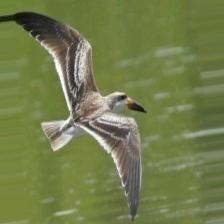
Species: BLACK SKIMMER
Scientific name: RYNCHOPS NIGER